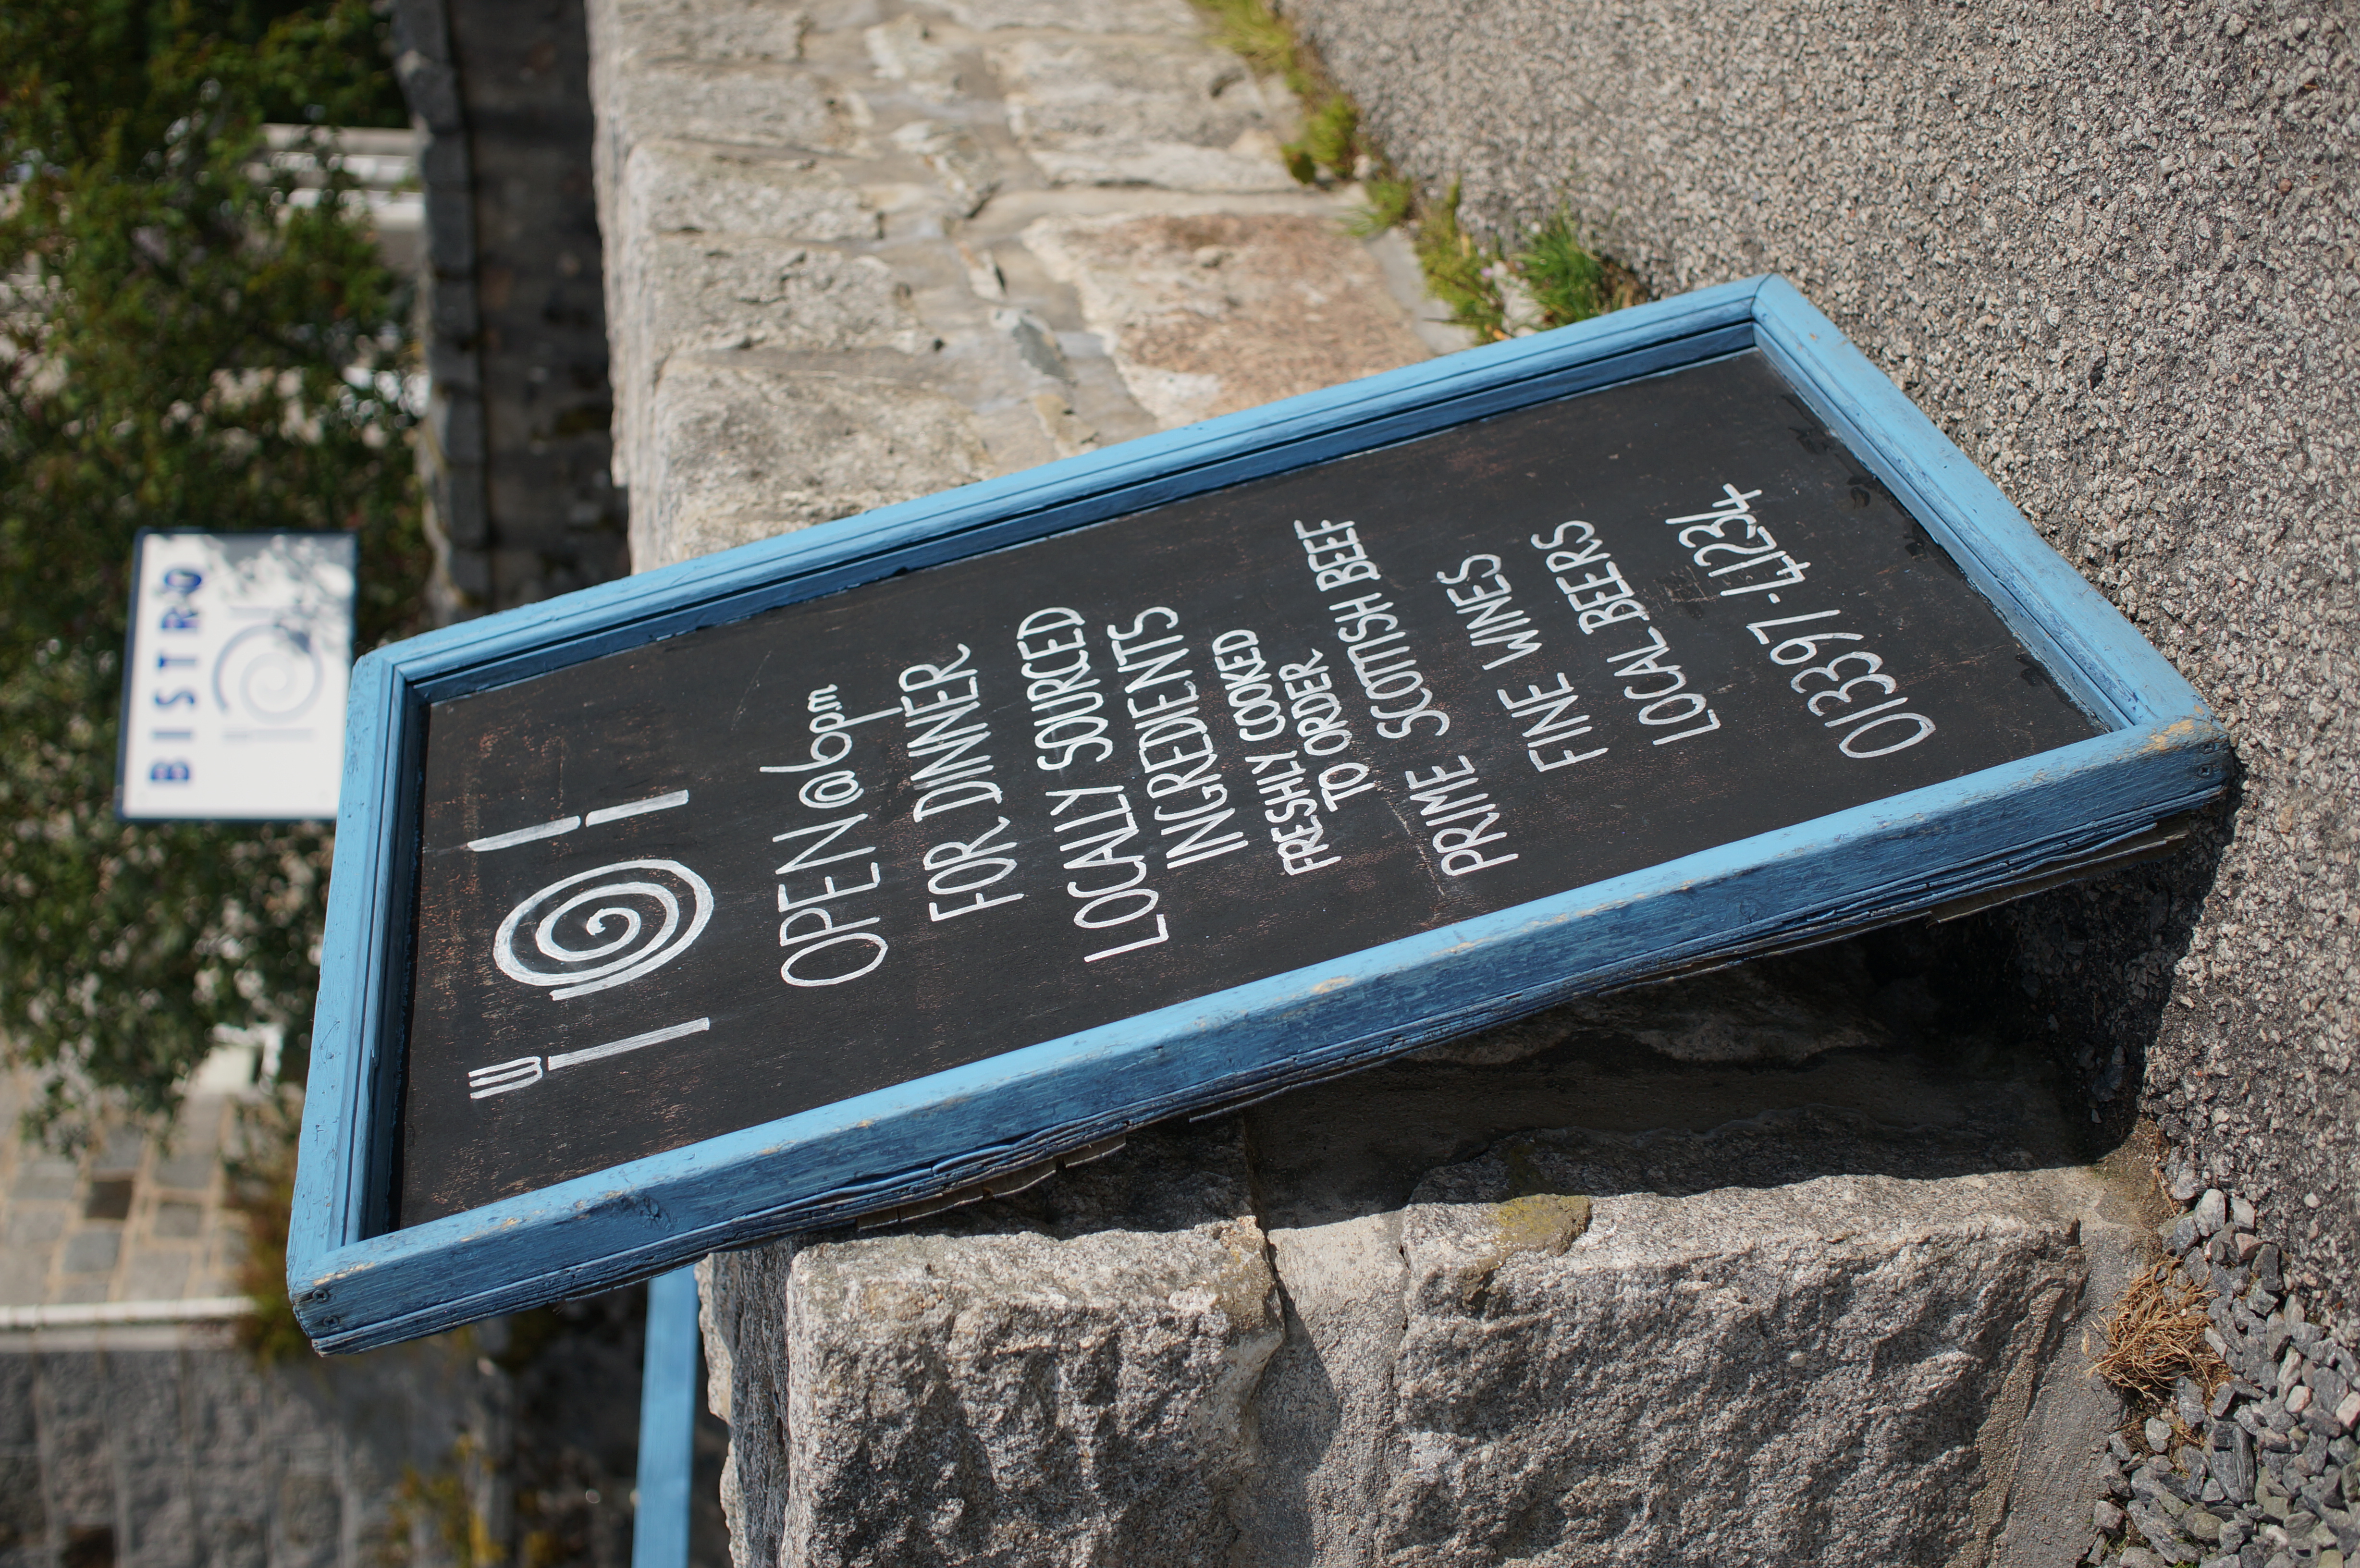
sign, street sign, signage, memorial, 2014, sony, scotland, sigma, nex, nex6, lenstagged, steffenzahn, 30mm, sigma30mm28exdn, sigma30mmf28, sigma30mmf28dn, sigma30mm, commemorative plaque